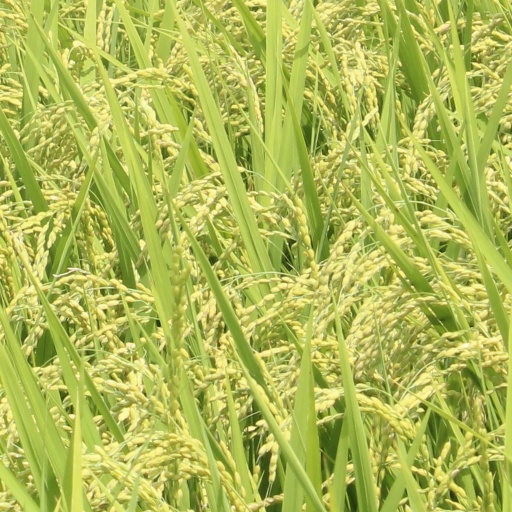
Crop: rice